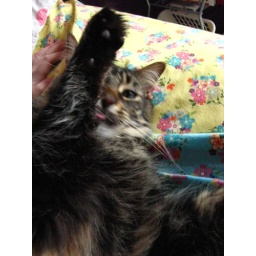
cats aren't clean. they're just covered in cat spit!